New South Wales Z21 class locomotive

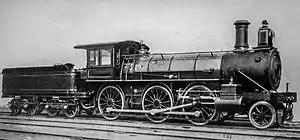
L.304 class locomotive

The Z21 class (formerly L.304 class) was a class of steam locomotives built for the New South Wales Government Railways in Australia.